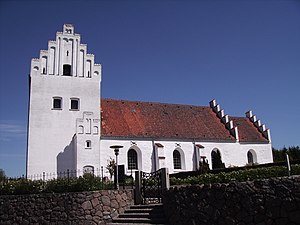
Jordløse Kirke
Jordløse Kirke fra syd
Jordløse Kirke, Jordløse Sogn, Sallinge Herred, Svendborg Amt, Denmark (Danish Church) - Jordløse Kirke fra syd
Jordløse Kirke er kirken for Jordløse Sogn og ligger midt i landsbyen Jordløse ved landevej 329 på Sydvestfyn i Region Syddanmark.